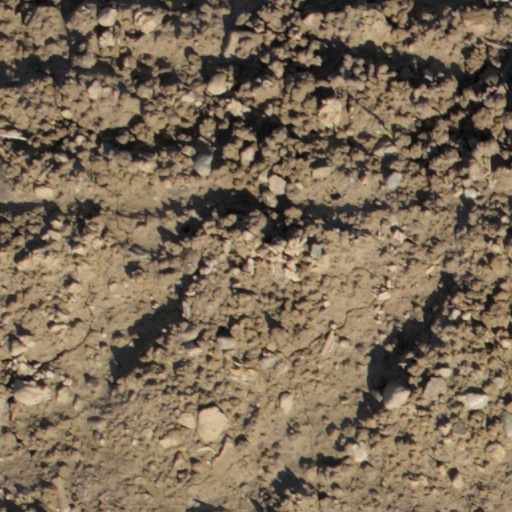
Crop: wheat